Louis Montagu, 2nd Baron Swaythling

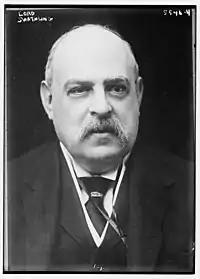
Louis Montagu, 2nd Baron Swaythling

Louis Samuel Montagu, 2nd Baron Swaythling (10 December 1869 – 11 June 1927) was a prominent member of the British Jewish community, a financier, and a political activist. He was the son and heir of Samuel Montagu, 1st Baron Swaythling, and of his wife Ellen (Cohen).